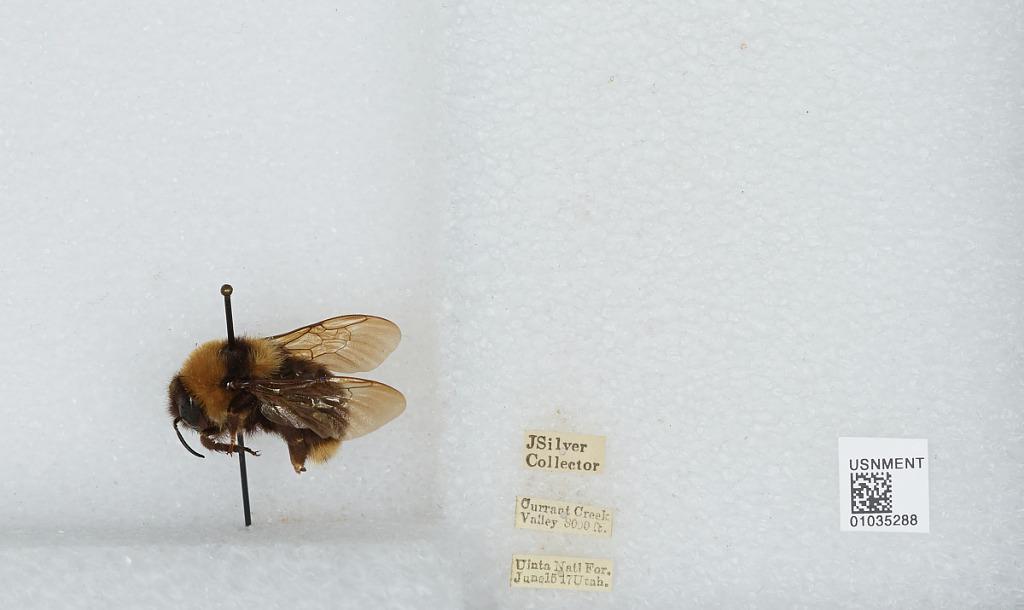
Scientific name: Bombus (Psithyrus) suckleyi Greene
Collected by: J. Silver
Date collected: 1917-6-15
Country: United States
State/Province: Utah
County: Utah
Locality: Currant Creek Valley, Uinta National Forest
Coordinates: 40.3561, -111.087